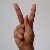
The image shows a hand gesture representing the letter 'K' in Indian Sign Language.